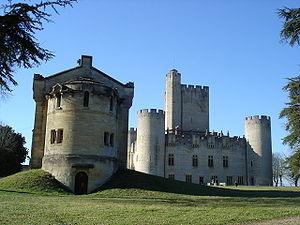
Le château de Roquetaillade se situe sur la commune de Mazères, dans le département de la Gironde, en France.
Un certain nombre d'œuvres cinématographiques et télévisuelles ont été tournés dans le département de la Gironde.
Cet article recense de manière non exhaustive les châteaux, maisons fortes, mottes castrales, situés dans le département français de la Gironde. Il est fait état des inscriptions et classements au titre des monuments historiques.
Un château fort est une structure fortifiée, essentiellement construite et habitée par la noblesse au Moyen Âge en Europe, au Moyen-Orient et en Asie. Le mot château vient du latin castellum.